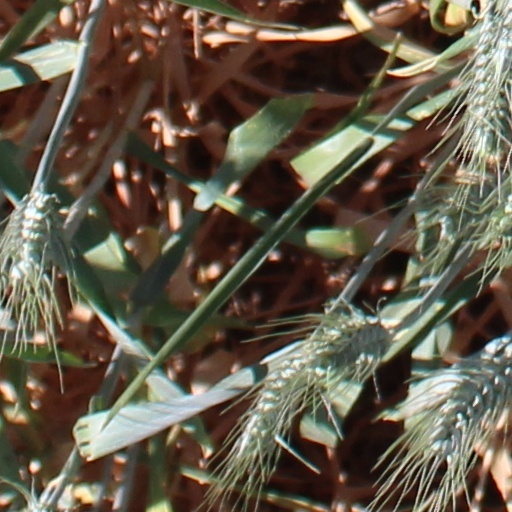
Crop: wheat